Senoi

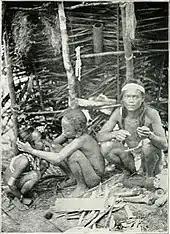
Senoi child having face paint applied, 1906.

The influence of the Malay language grows with the development of the economy and infrastructure in the areas of Orang Asli and, accordingly, the increase of external contacts. The use of some Aslian languages has greatly diminished, and the Mah Meri language is in the greatest danger among the Senoi languages. Its speakers are in close proximity not only to the Malays, but also to other Orang Asli communities, including the Temuan people, where mixed marriages have taken place, and people switch to another language. The loss of language, however, does not mean the loss of one's own culture.